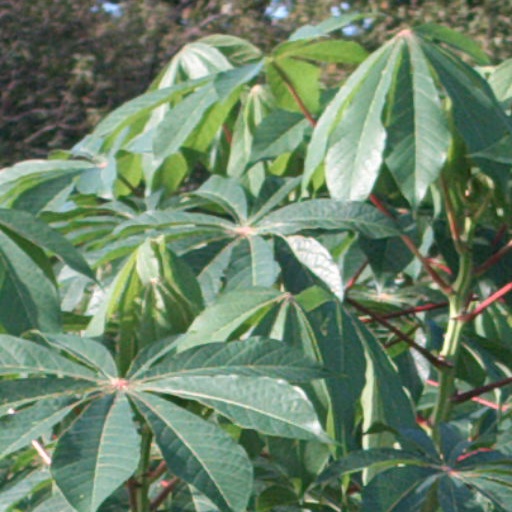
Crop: cassava